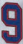
Number: 9